Basilica of Saint-Sauveur (Dinan)

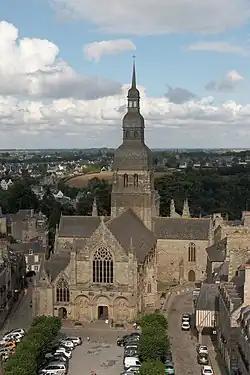

The Basilica of Saint-Sauveur de Dinan is a Roman Catholic church situated in Dinan, France. Historically, it is one of the two parish churches in the town, the other being Saint-Malo.